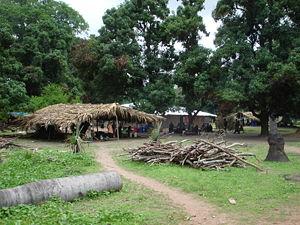
Les villages du Sénégal sont les cellules de base de l'administration territoriale du Sénégal. Ils sont constitués « par la réunion de plusieurs familles ou carrés en une seule agglomération ».
Baïla est un village du Sénégal situé en Basse-Casamance, non loin du marigot de Baïla, à environ 45 km de Ziguinchor et à 15 km de Bignona, sur la route nationale N5 qui relie cette ville à Banjul. Il fait partie de la communauté rurale de Suelle, dans l'arrondissement de Sindian, le département de Bignona et la région de Ziguinchor.